Port-Christmas

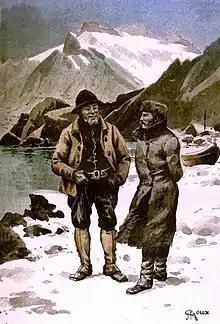
Illustration by George Roux for Jules Verne's An Antarctic Mystery in Christmas-Harbour, Jeorling talks with Master Fenimore Atkins, proprietor of the Au Cormoran-Vert Inn.

Since its discovery, despite numerous visits, the islands have never been permanently inhabited, particularly by the French, which exposes them to the possibility of dispossession by other countries. Around 1890, England and Australia began to lay claim to the Kerguelens. Consequently, at the suggestion of the Boissière brothers, President Sadi Carnot decided to send the Eure, an aviso french ship under the captaincy of Commander Louis Édouard Paul Lieutard (1842–1902) , to solemnly repossess the Austral Islands on behalf of France. The mission took place in the Kerguelen archipelago from January 1 to 15 1893, before moving on to Saint Paul Island and Amsterdam Island. On New Year's Day 1893, the Eure arrived at Port-Christmas, where the Francis Allyn, an American seal-hunting schooner under Captain Joseph J. Fuller, happened to be. The French military, reiterating the takeover made 120 years earlier on the same spot, proceeded ashore to raise the colors on the mast and affix a copper plaque engraved "EURE – 1893". Twenty-one cannon shots were fired. Over the following fifteen days, the same operations were repeated at various points around the archipelago. The territory was now ready for the arrival of settlers. Six months later, Henry and René-Émile Bossière obtained an exclusive 50-year concession over the entire French Southern Territories.